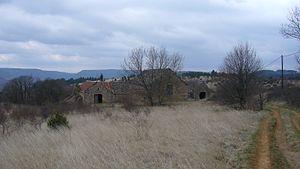
Ferme de Chapieu sur le mont-Mimat (Lanuéjols &amp
Le mont Mimat ou mont des Mendois est une montagne située en Lozère et surplombant la ville de Mende. Son nom lui vient certainement de Mons mimatensis, autrement dit le mont des Mendois, et, contrairement à une croyance populaire, il hérite son nom de la ville de Mende, et non l'inverse. Ce nom de mont des Mendois persiste puisqu'il fait partie du causse de Mende.
La ferme de Chapieu est une ferme abandonnée à Lanuéjols dans le département français de la Lozère.